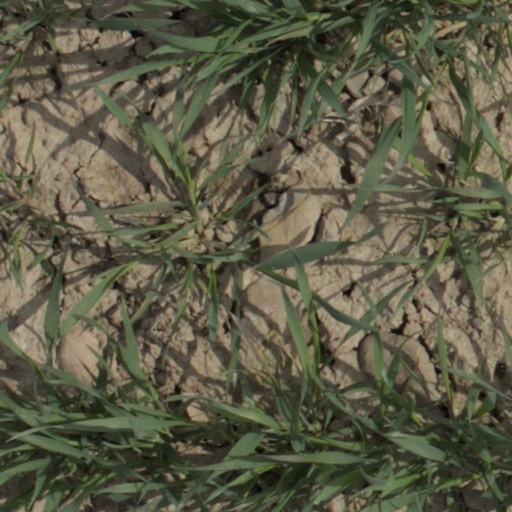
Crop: wheat